Croquet Project

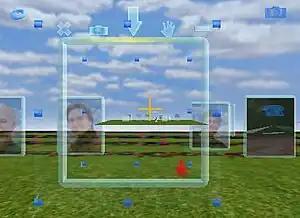
Real time, interactive, 3D map of this very same world. Change something in the world, the map changes. Move something in the map (as one would a chess piece), the object in the world represented by it moves the same way.

Croquet is a software development kit (SDK) for use in developing collaborative virtual world applications.